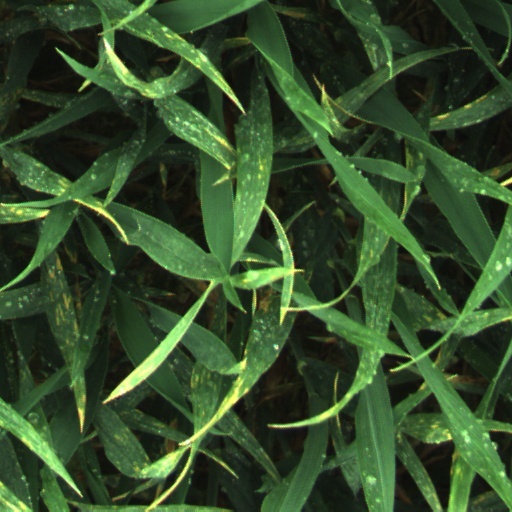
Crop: wheat